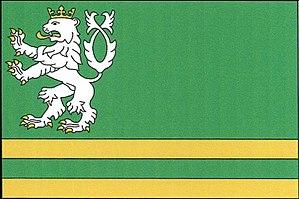
Kohoutov est une commune du district de Trutnov, dans la région de Hradec Králové, en République tchèque. Sa population s'élevait à 272 habitants en 2018.